Prosper Mérimée

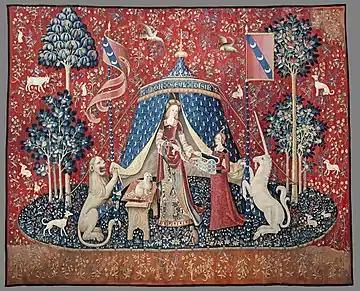
One of "The Lady and the Unicorn" tapestries discovered in 1841 by Mérimée and George Sand in the Château of Boussac

In July 1827 he published in a literary journal a new work, "La Guzla". Ostensibly it was a collection of poems from the ancient Adriatic province of Illyria (modern Croatia), and it was published under another assumed name, Hyacinthe Maglanovich. The poems were highly romantic, filled with phantoms and werewolves, and were intended as satirical commentary on the exaggerated and bombastic style of the era that people would get swept up in. This was especially true for works that included a foreign setting and placed an emphasis on local traditions. Mérimée drew upon many historic sources for his picturesque and gothic portrait of the Balkans, including a tale about vampires taken from the writings of the 18th-century French monk Dom Calmet. These poems, published in literary journals, were widely praised both in France and abroad. The Russian poet Alexander Pushkin had translated some of the poems in the book into Russian before he was notified by Mérimée, through his Russian friend Sobolevsky, that the poems, except for one Mérimée translated from a real Serbian poet, were not authentic. The book was not a commercial success, selling only a dozen copies, but the journals and press made Mérimée an important literary figure. From then on Mérimée's stories and articles were regularly published by the two leading literary magazines of Paris, the "Revue des deux Mondes" and the "Revue de Paris".